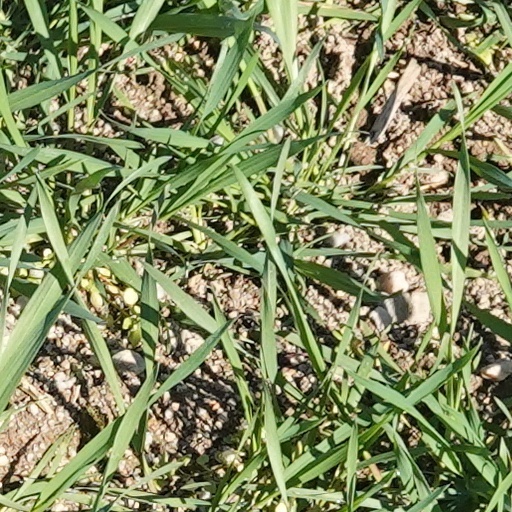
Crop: wheat